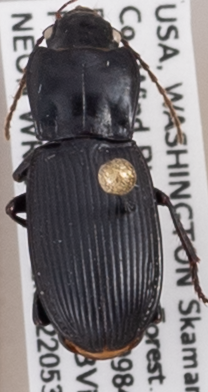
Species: Pterostichus herculaneus
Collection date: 2022-05-31
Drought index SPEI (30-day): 2.09
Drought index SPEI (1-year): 1.064
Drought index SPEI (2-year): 0.54